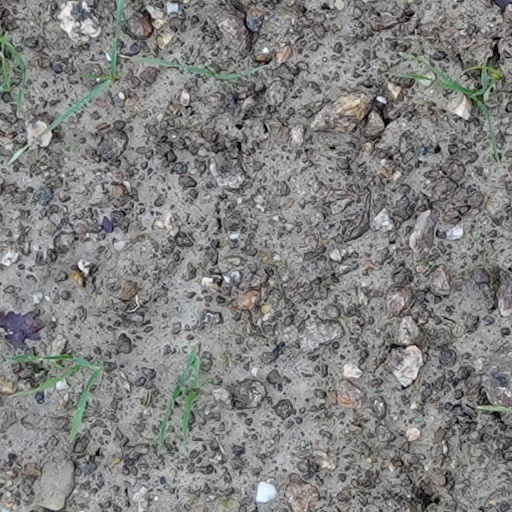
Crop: wheat